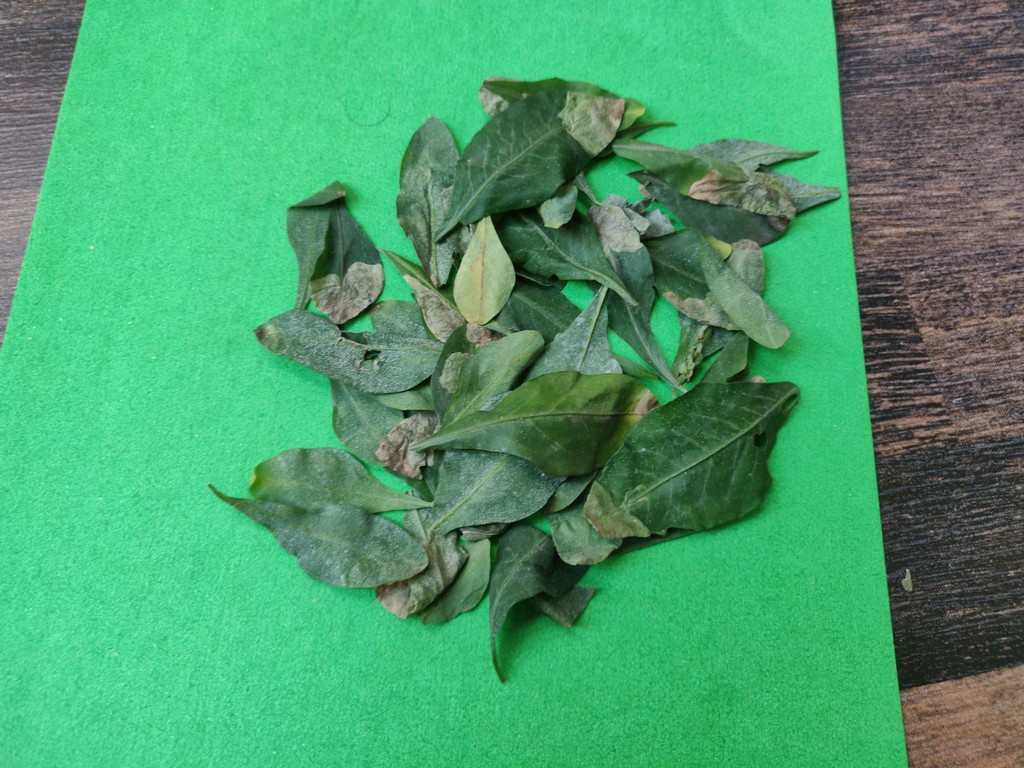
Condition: Unhealthy
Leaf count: multiple
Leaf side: unknown